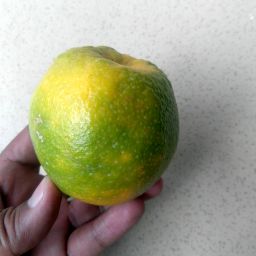
Fruit: Orange
Quality: Good